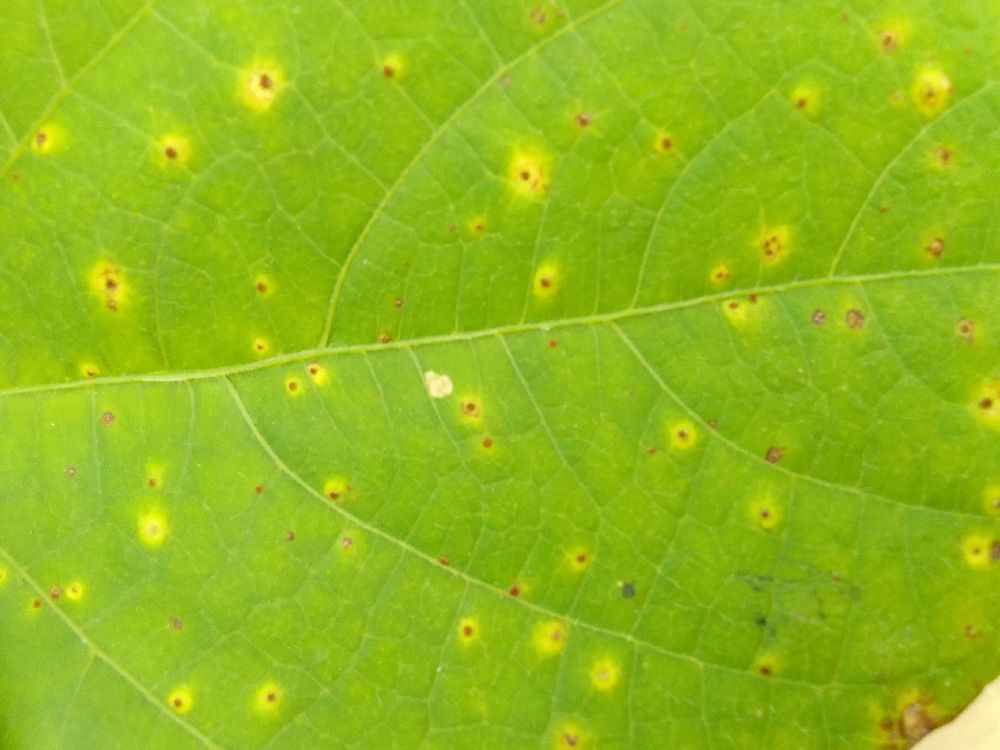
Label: rust